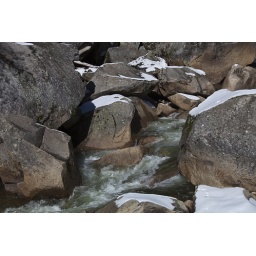
The rocky river below Vernal Falls, taken from the bridge on Mist Trail, Yosemite National Park, California